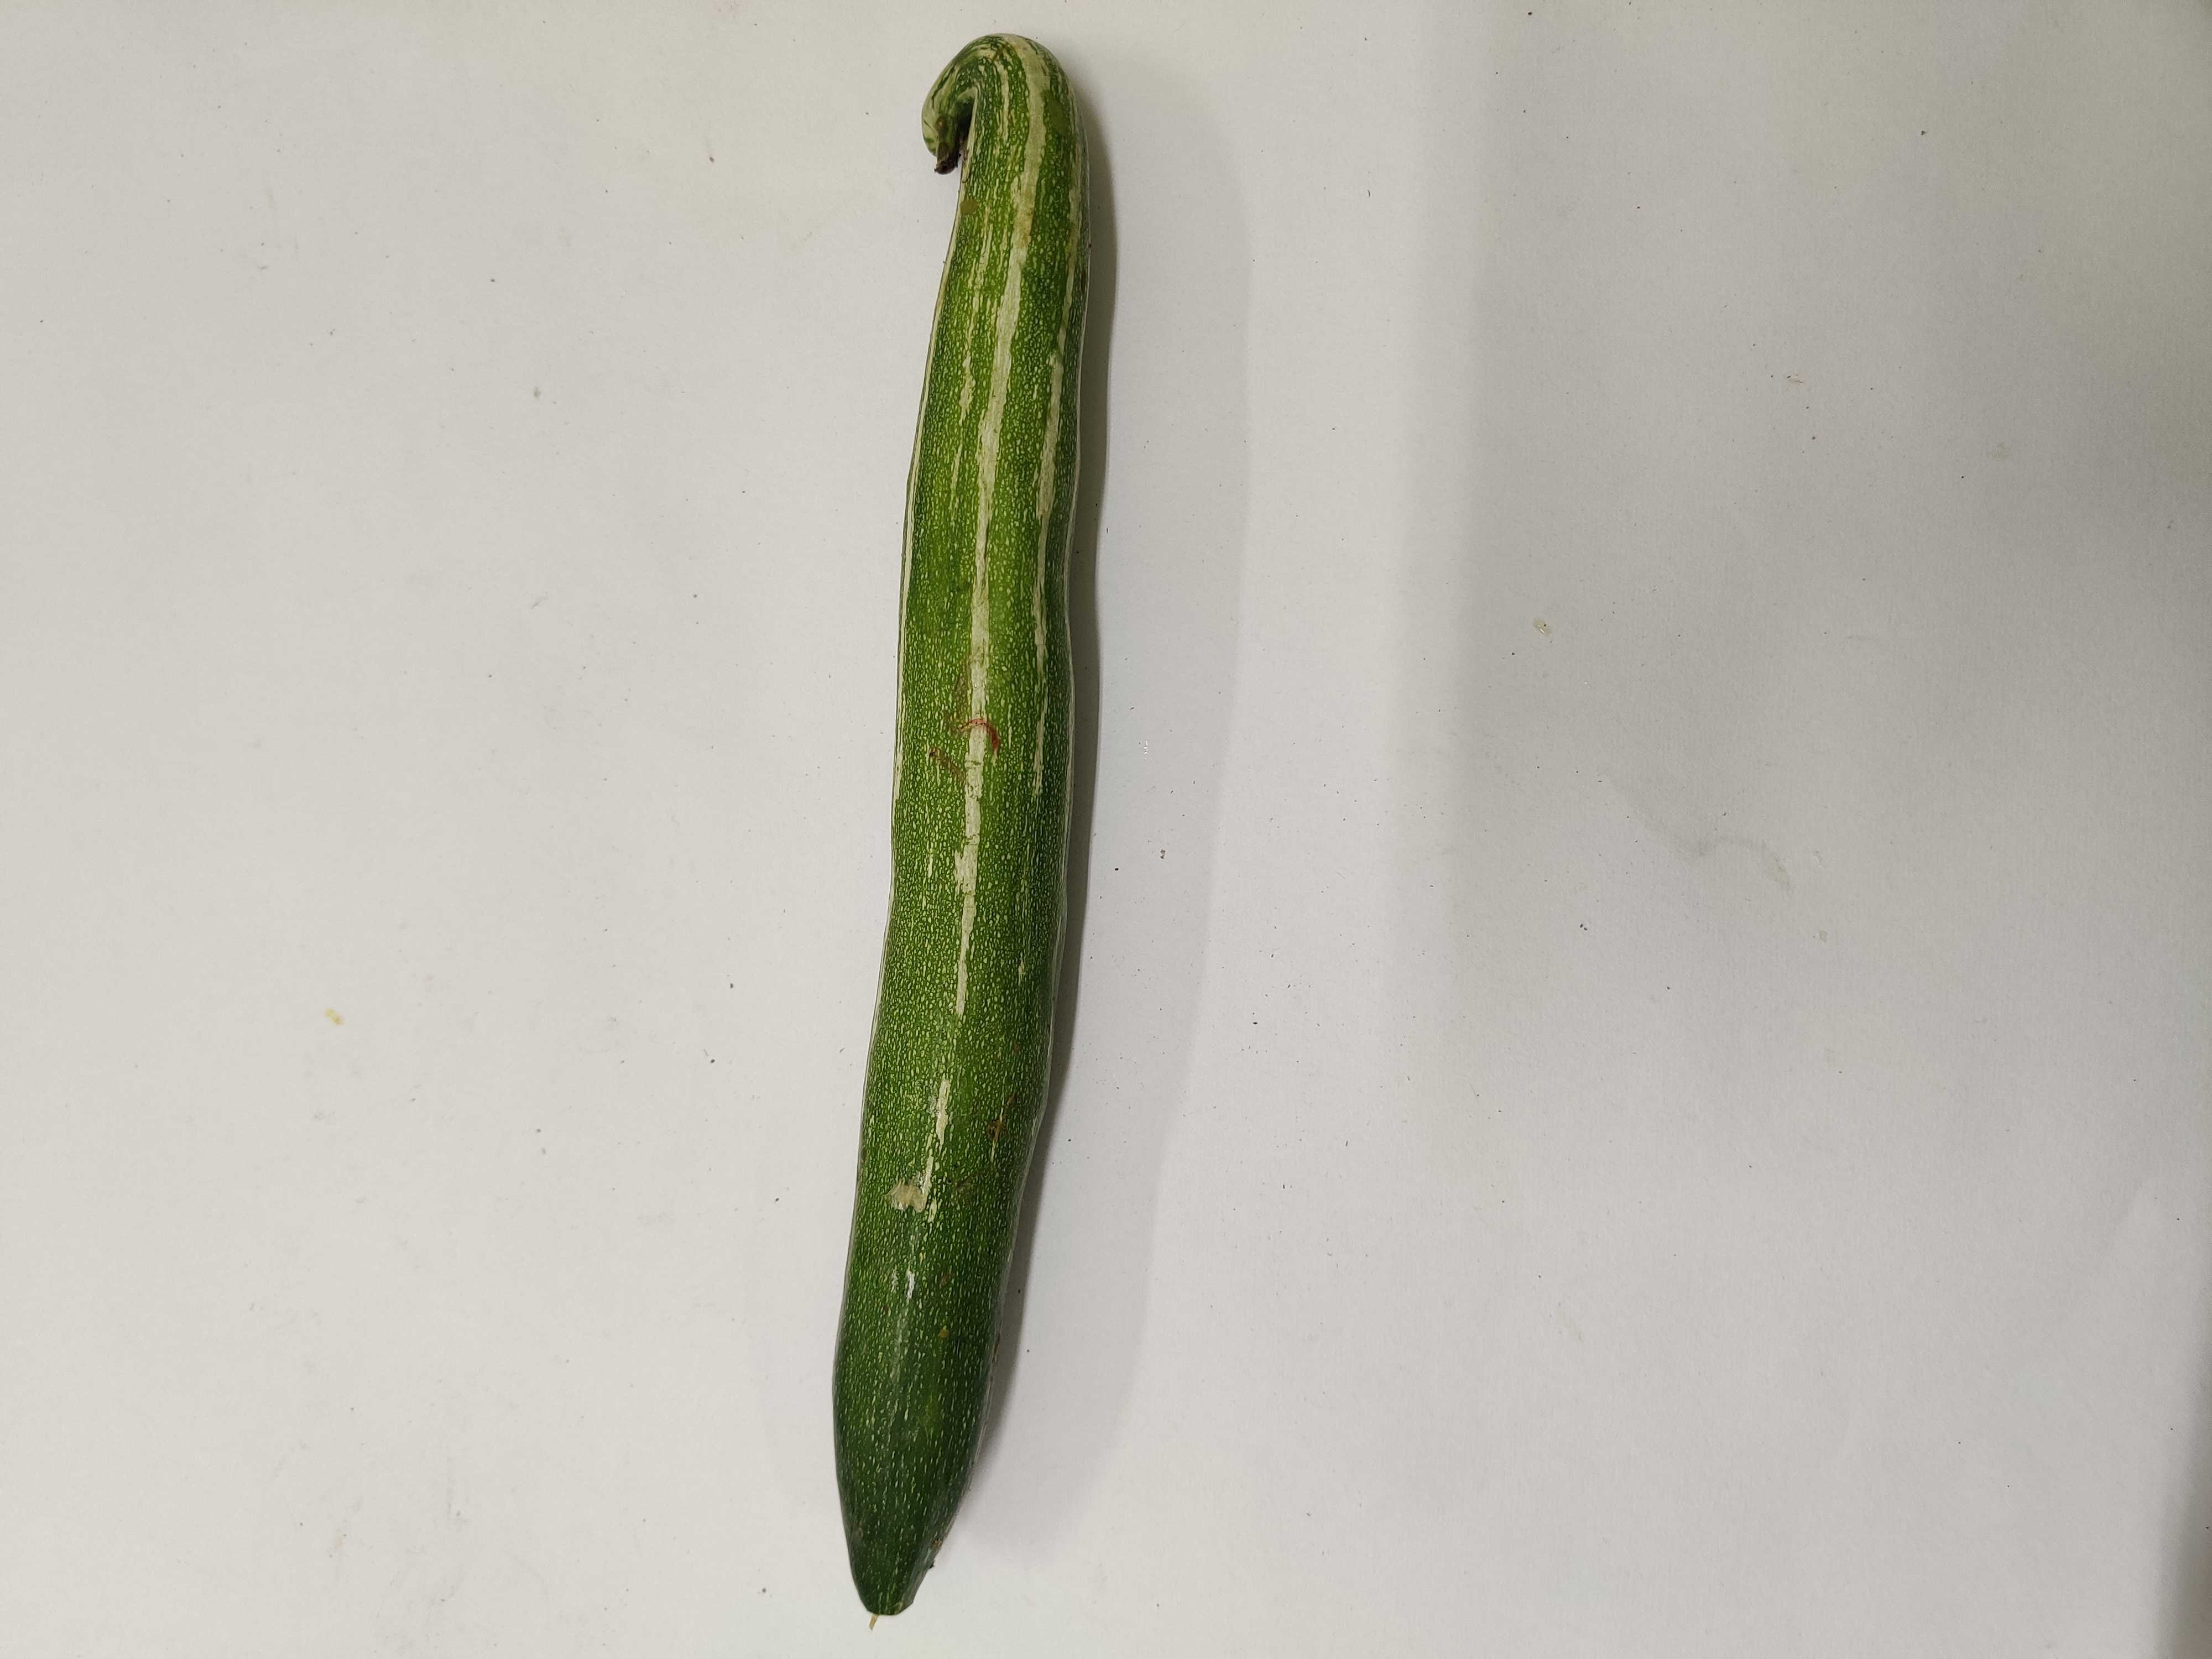
Crop: Snake Gourd
Condition: Fresh